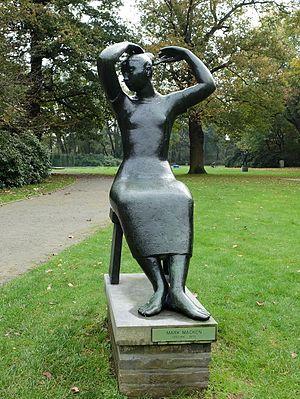
Mark Macken, né le 19 septembre 1913 à Diest et mort le 21 octobre 1977 à Anvers, est un sculpteur belge.